The Bomb Factory Art Foundation

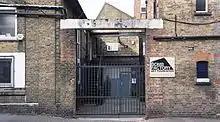
The Bomb Factory entrance.

The Bomb Factory Art Foundation is an artist-led foundation with exhibition space for contemporary art, based in Archway, Islington, London, England.